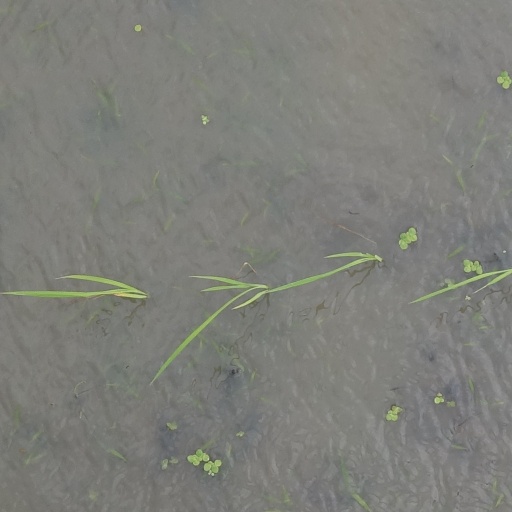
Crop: rice